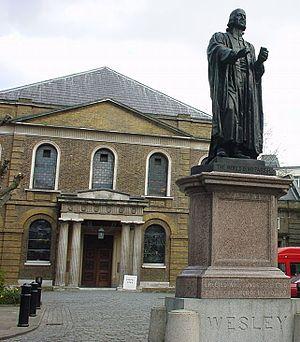
Issu d'un schisme d'avec l'Église anglicane, le méthodisme est un courant du protestantisme regroupant de nombreuses Églises d'orientations diverses, mais trouvant leur inspiration dans la prédication de John Wesley au XVIIIᵉ siècle. En 2018, 40 millions de personnes se réclament du méthodisme. Historiquement, le méthodisme est le principal propagateur du Grand Réveil.